Yaakov Yechezkiya Greenwald

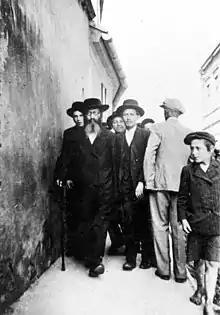
Greenwald of Pupa with students

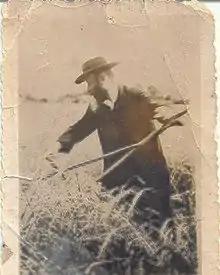
Greenwald cutting wheat for matzos

Ya'akov Yechezkiya Greenwald (Hebrew: יעקב יחזקי' גרינוואלד. Legal name: Jakab Grünwald. Also called the "Vayaged Ya'akov", 1882 – c. 1 March 1941 (2 Adar 5701)) was the rabbi of the Etz Chaim community in Pápa, Hungary, and the "rosh yeshiva" there. He was the predecessor of the Pupa Hasidic dynasty.